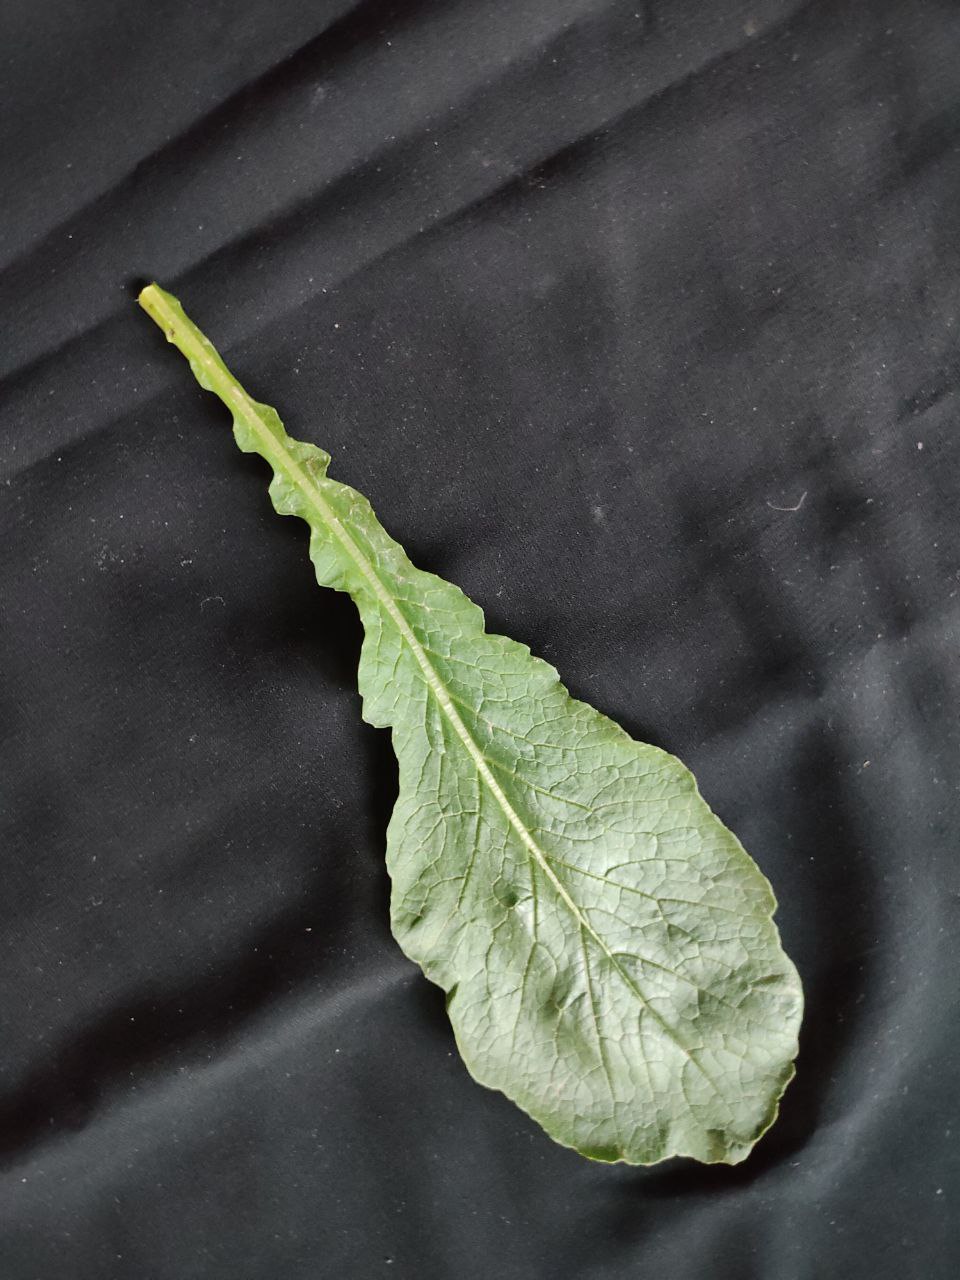
Label: Fresh leaf